Choa Mountains

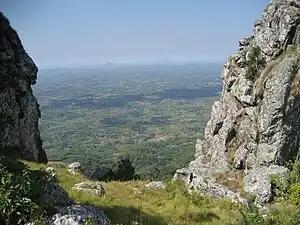
View of the Mozambican plains from Serra Nhatoa, Choa Mountains

The Choa Mountains (Portuguese: "Serra Choa") are a mountain range in Manica Province of Mozambique. The mountains lie in Báruè District, west of Catandica.